Porsche 928

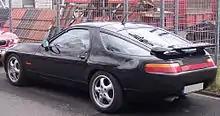
Porsche 928 GTS

Porsche introduced a refreshed 928 S into the European market in the 1980 model year, although it was the summer of 1982 and MY 1983 before the model reached North America. Externally, the S wore new front and rear spoilers and sported wider wheels and tires than the older variant, but the main change for the 928 S was under the hood, where a revised 4.7 L engine was used. European versions debuted with , and were upgraded to for the 1984 model year. From 1984 to 1986, the S model was called S2 in United Kingdom. These cars used Bosch LH-Jetronic fuel injection system and purely electronic Bosch ignition, the same systems used on the later 32-valve cars. North American-spec 1983 and 1984 S models used among other differences, smaller valves, milder camshafts, smaller diameter intake manifolds, and additional pollution equipment in order to meet emissions regulations, and were limited to as a result. Due to low-grade fuel, the 16-valve low compression S engine was made for the Australian market in the 1985 model year. It had a 9.3:1 compression ratio pistons as opposed to the normal 10.4:1 but used the same large intake, high lift cams, large valves, etc. of other S engines.